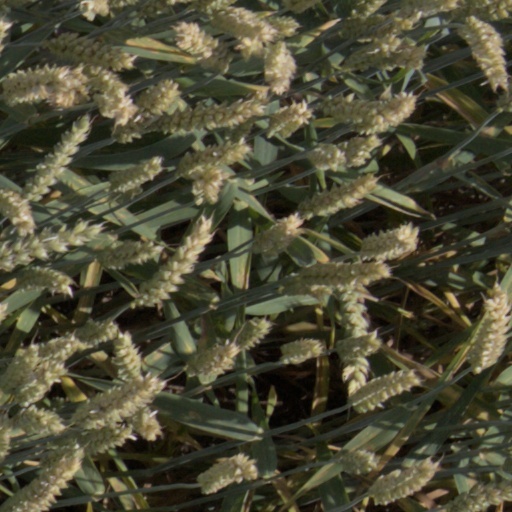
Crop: wheat